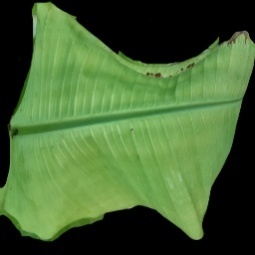
Label: Magnesium